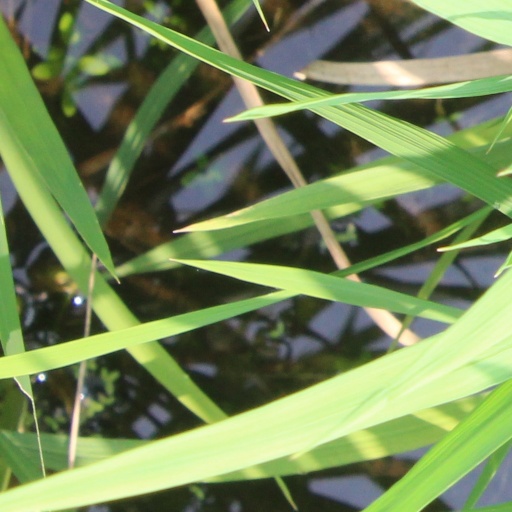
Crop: rice